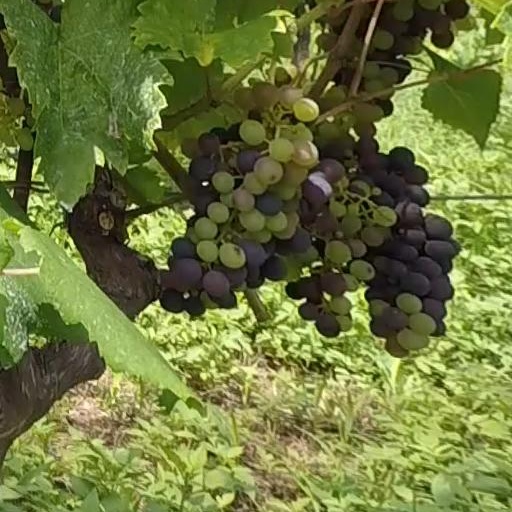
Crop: grape